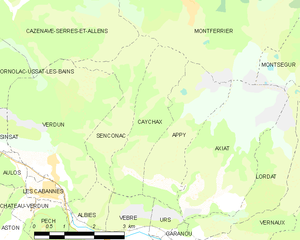
Carte des communes françaises: Caychax